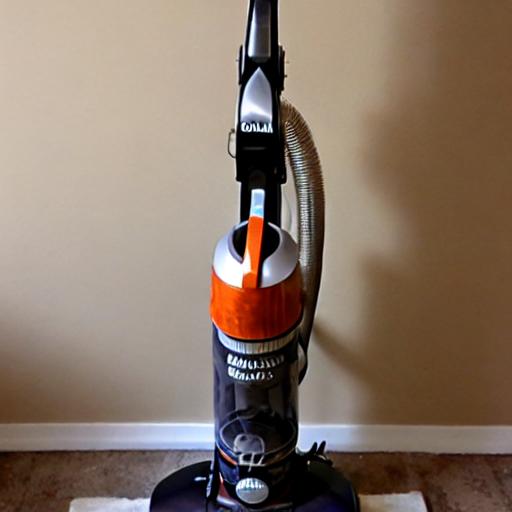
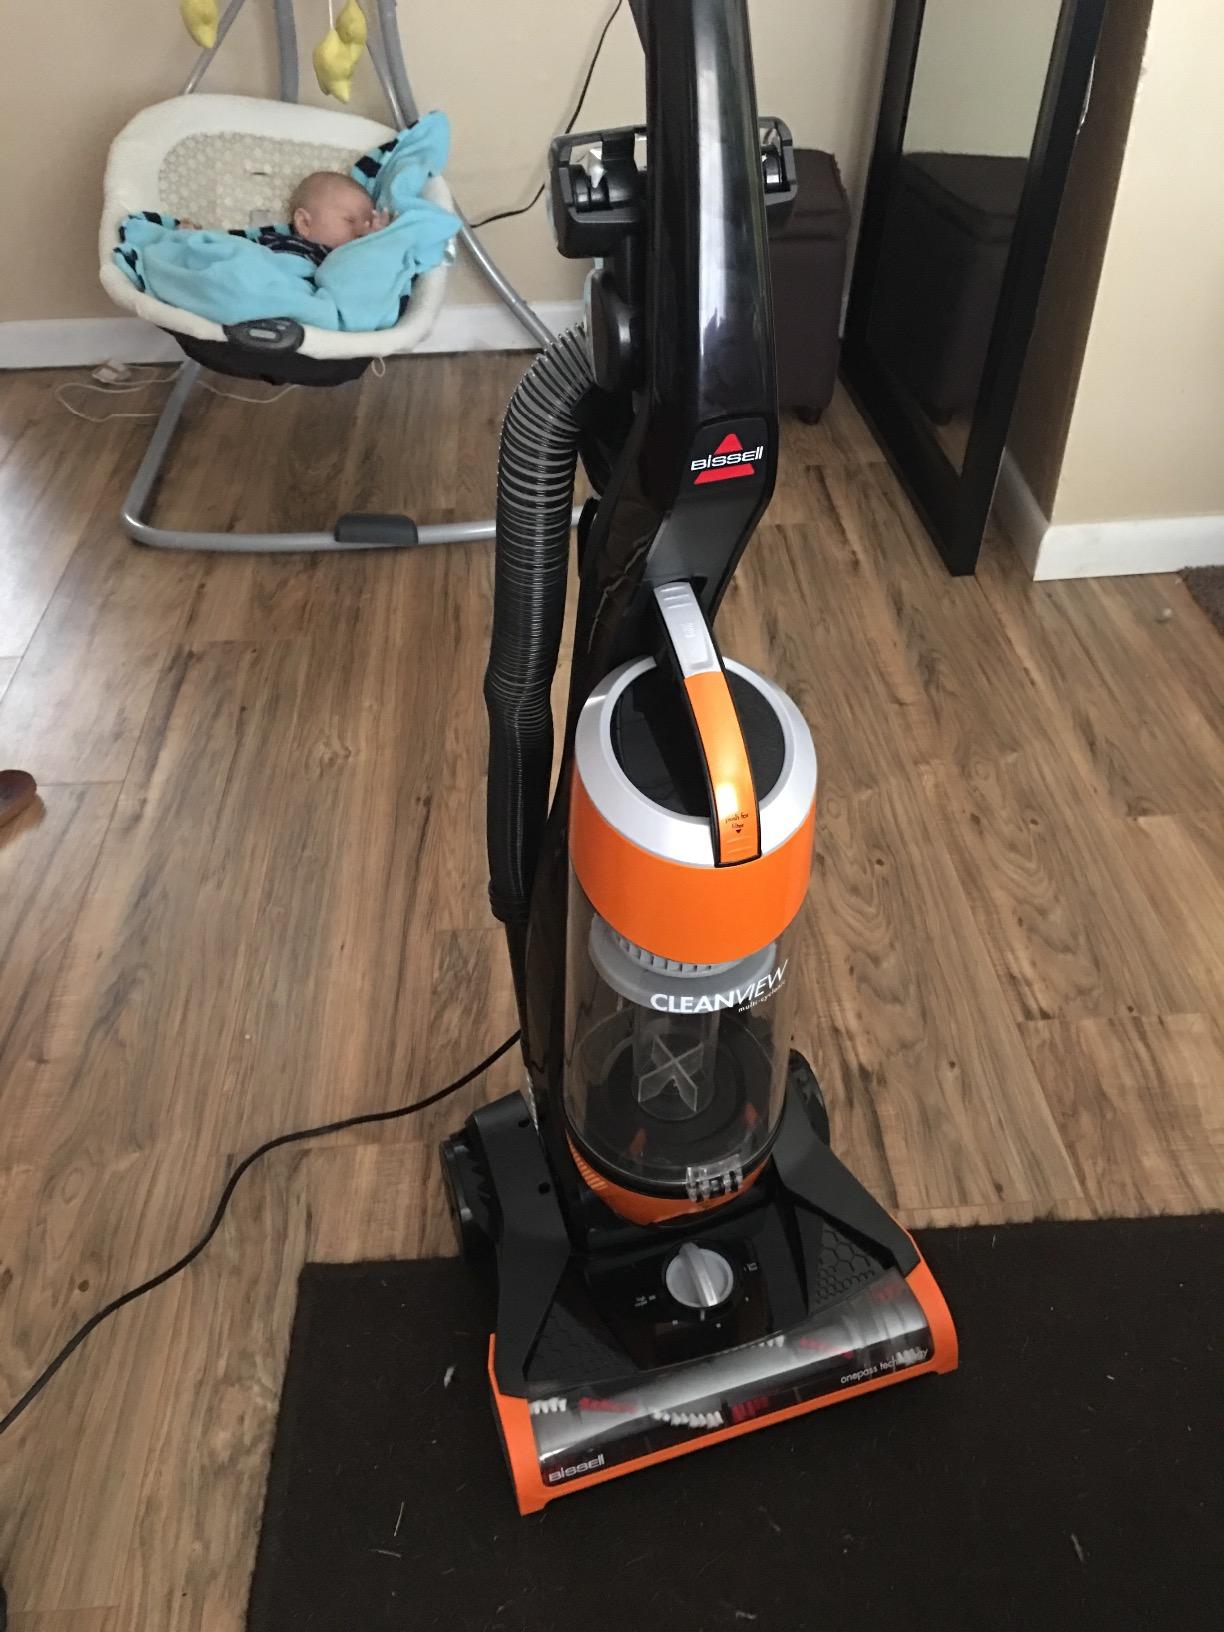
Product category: items_vacuum
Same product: no